Juliet Prowse

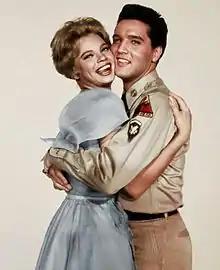
Juliet Prowse with Elvis Presley in "G.I. Blues" (1960)

Prowse met Frank Sinatra on the set of "Can-Can". "Time" magazine did not rate the movie highly, but declared Prowse the best thing in it: "In fact, the only thing really worth seeing is Juliet Prowse, a young South African hoofer who puts some twinkle in the stub-toed choreography. And the only thing really worth hearing is the crack that Frank flips back at Juliet when she whips a redoubtable hip in his direction. 'Don't point,' he gasps. 'It's rude. She would also go on to appear with Sinatra and other notable guests such as Ella Fitzgerald, Peter Lawford, Hermione Gingold, the Hi-Lo's, Red Norvo, and Nelson Riddle and his orchestra on the December 1959 "Frank Sinatra Show". She at times would sing in the chorus with other guests or Sinatra would sing to her.